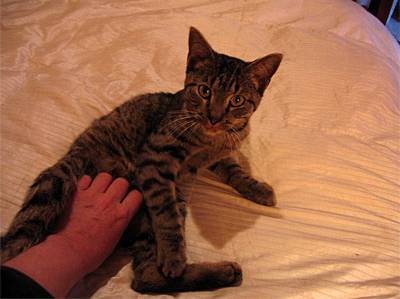
Label: cat